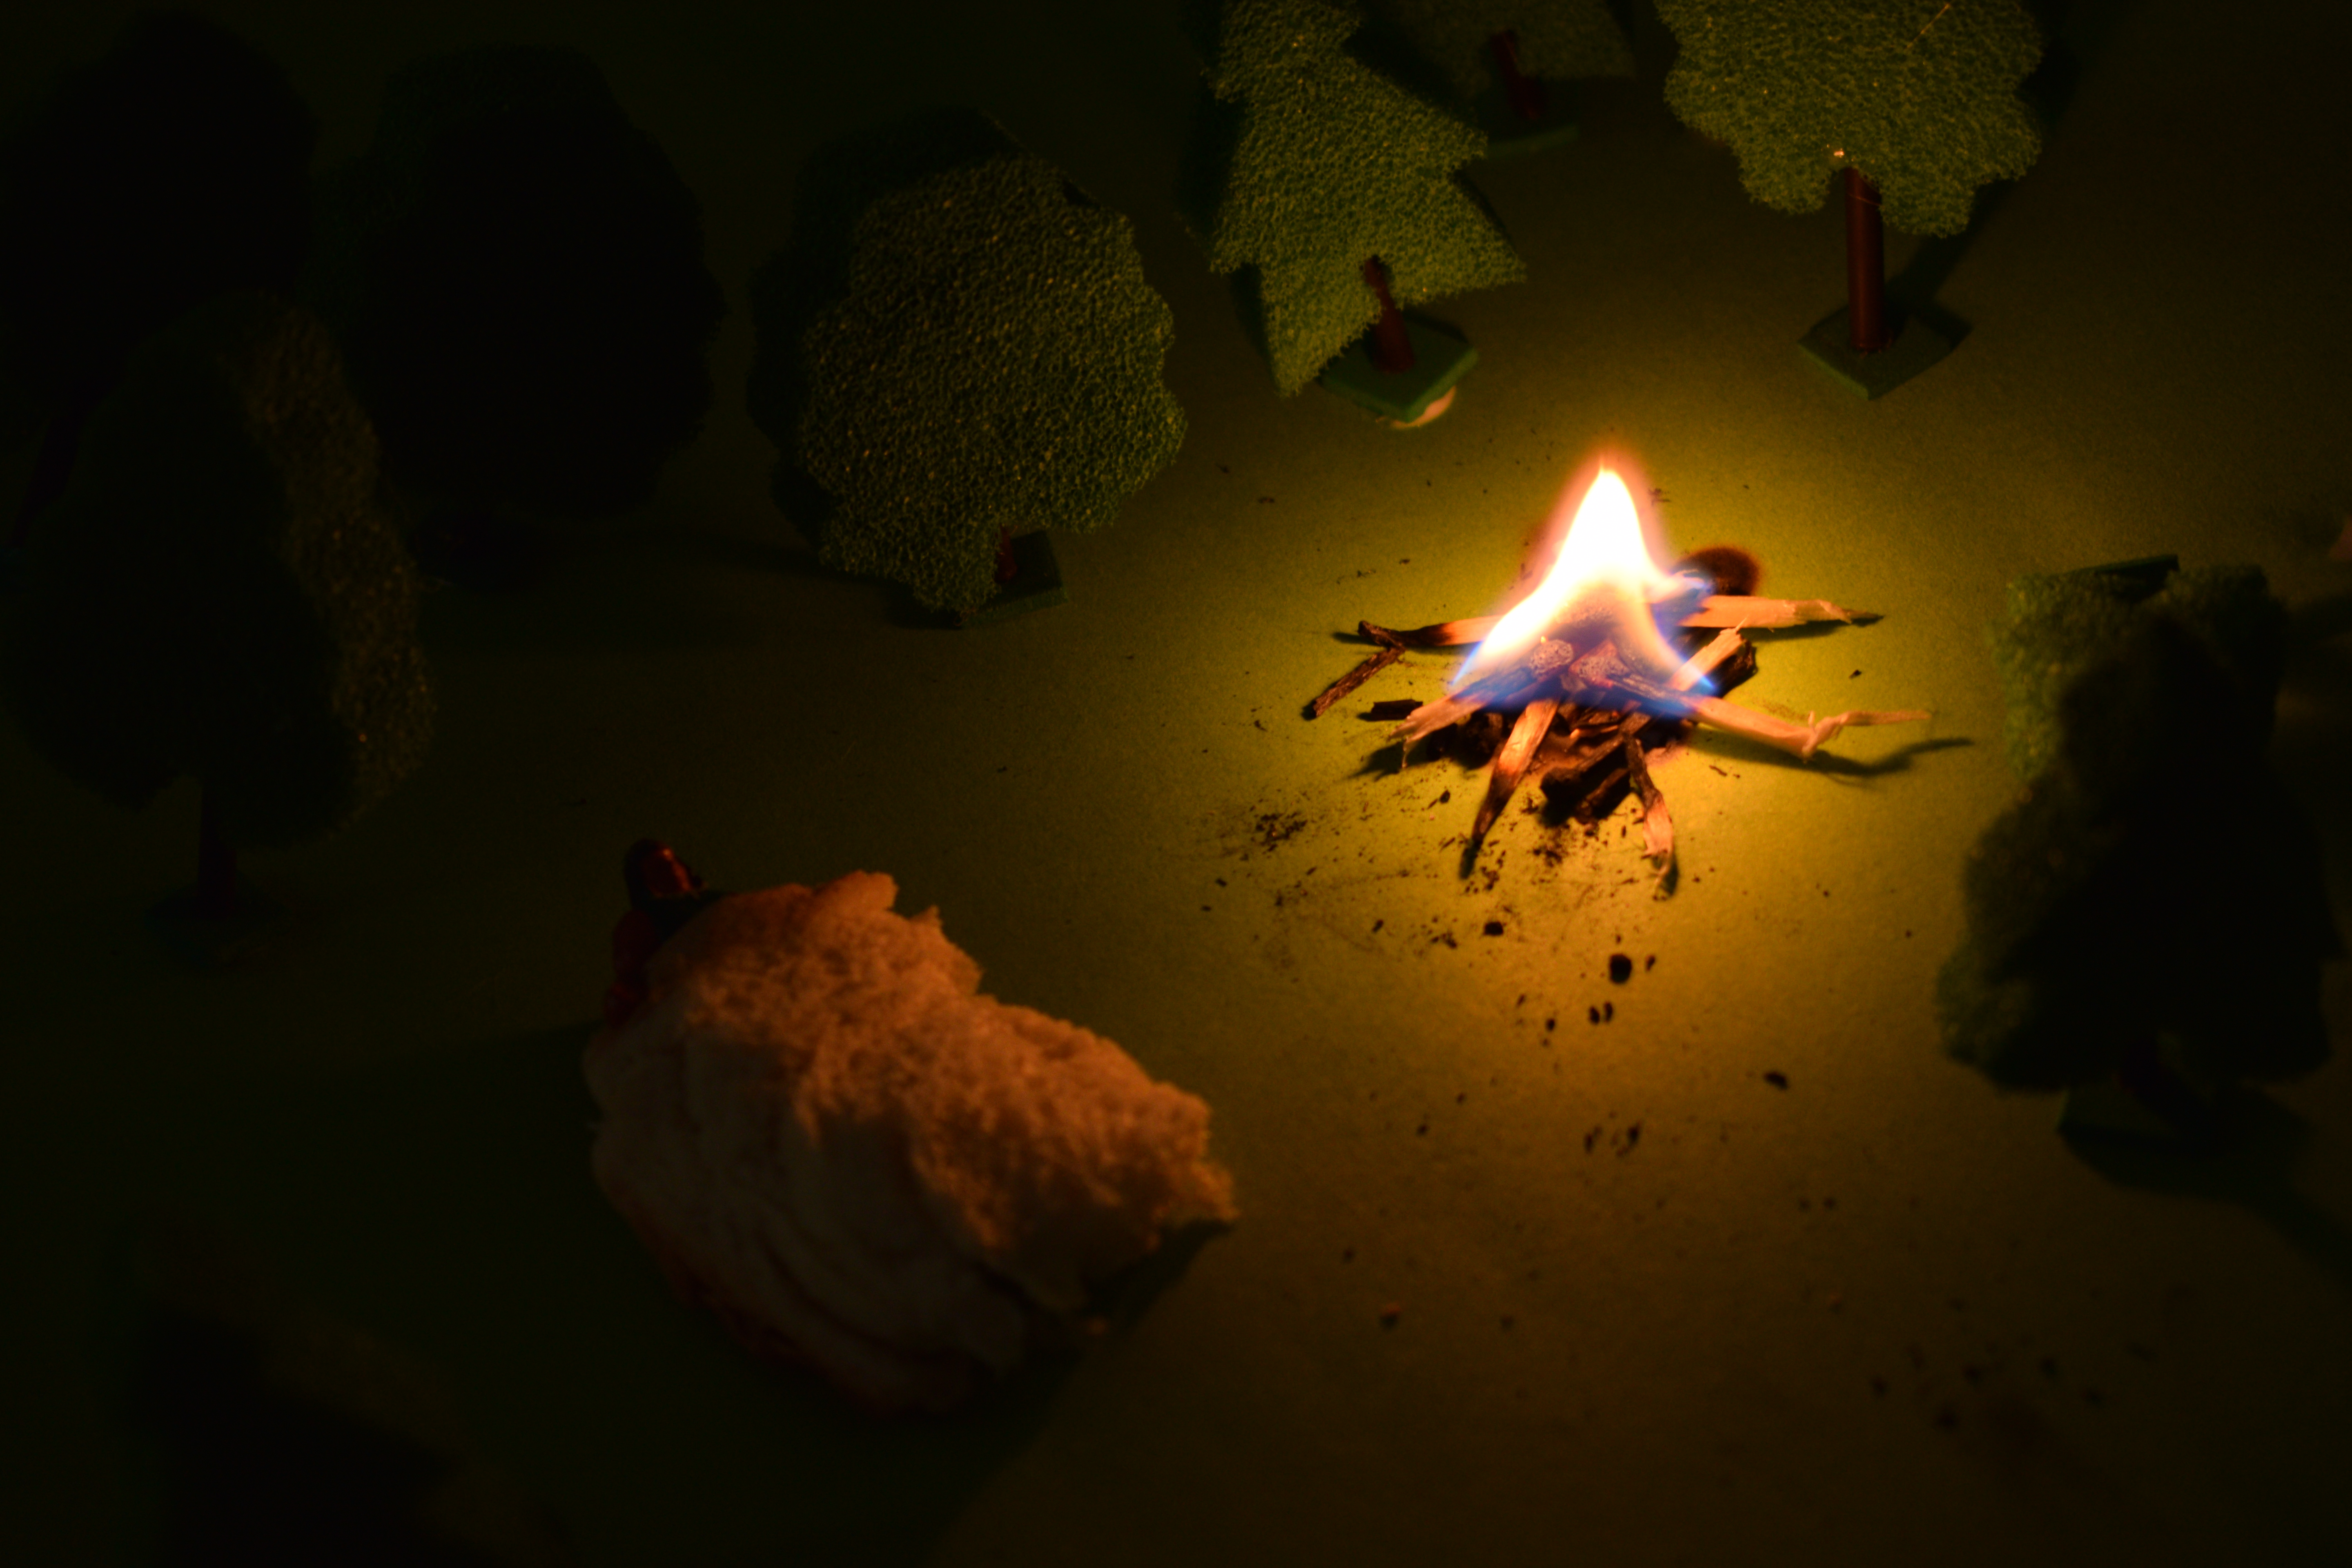
fire, forest, campfire, light, wild, toys, miniature, darkness, lighting, night, flame, computer wallpaper